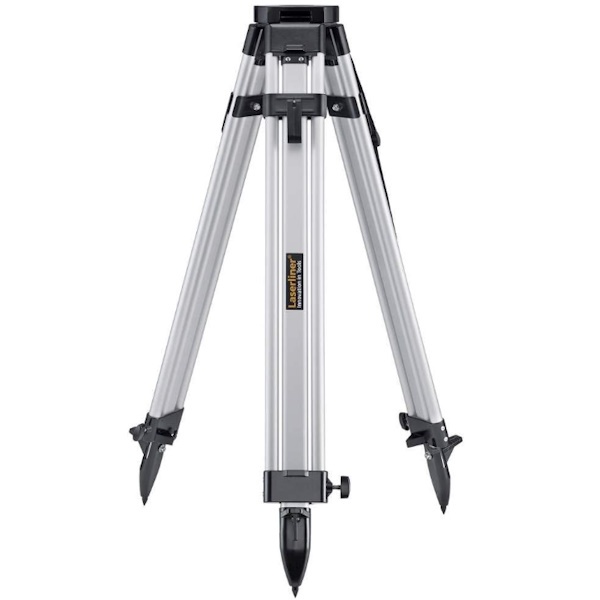
LASERLINER TREPPIEDE VERSIONE PESANTE CM170*
Laserliner treppiede da costruzione 170 cm. Versione pesante con superficie di contatto fresata. Adattatore filettato da 5/8". Robusti piedi di acciaio. Catene di acciaio. Bloccaggio rapido. In dotazione: gancio per filo a piombo, cinghia di trasporto. Specifiche articolo Attributo Valore Materiale alluminio Altezza min. mm. 1020 Altezza max mm. 1650 Attacco 5/8" Schede tecniche e di sicurezza Scarica Scheda prodotto
Brand: LASERLINER
Category: Hardware > Tools > Measuring Tools & Sensors > Levels > Sight Levels > Tripod Sight Levels